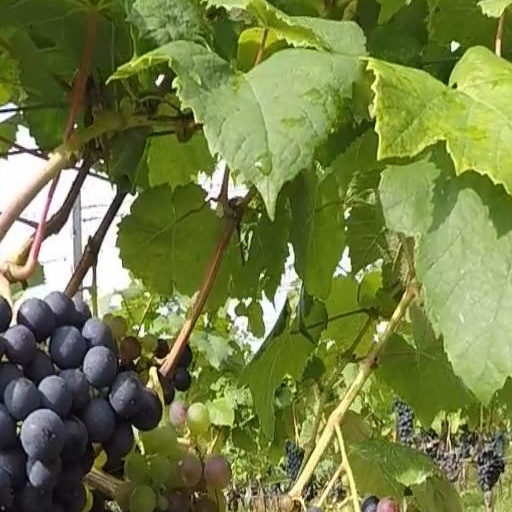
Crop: grape